Fernando de la Rúa

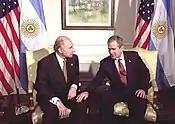
De la Rúa and US president George W. Bush in the White House in April 2001.

In the first days of his presidency, De la Rúa sent a bill to the Congress to request a federal intervention in the province of Corrientes. The province had a high level of debt, and organizations of "piqueteros" blocked roads to make demonstrations. There were two interim governors disputing power. The bill was immediately approved. The intervenor selected for the task was Ramón Mestre.